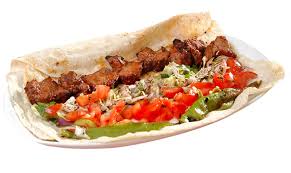
Yemek: kebap